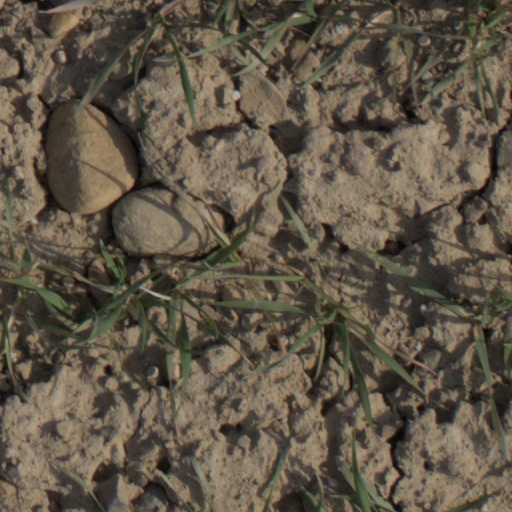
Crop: wheat